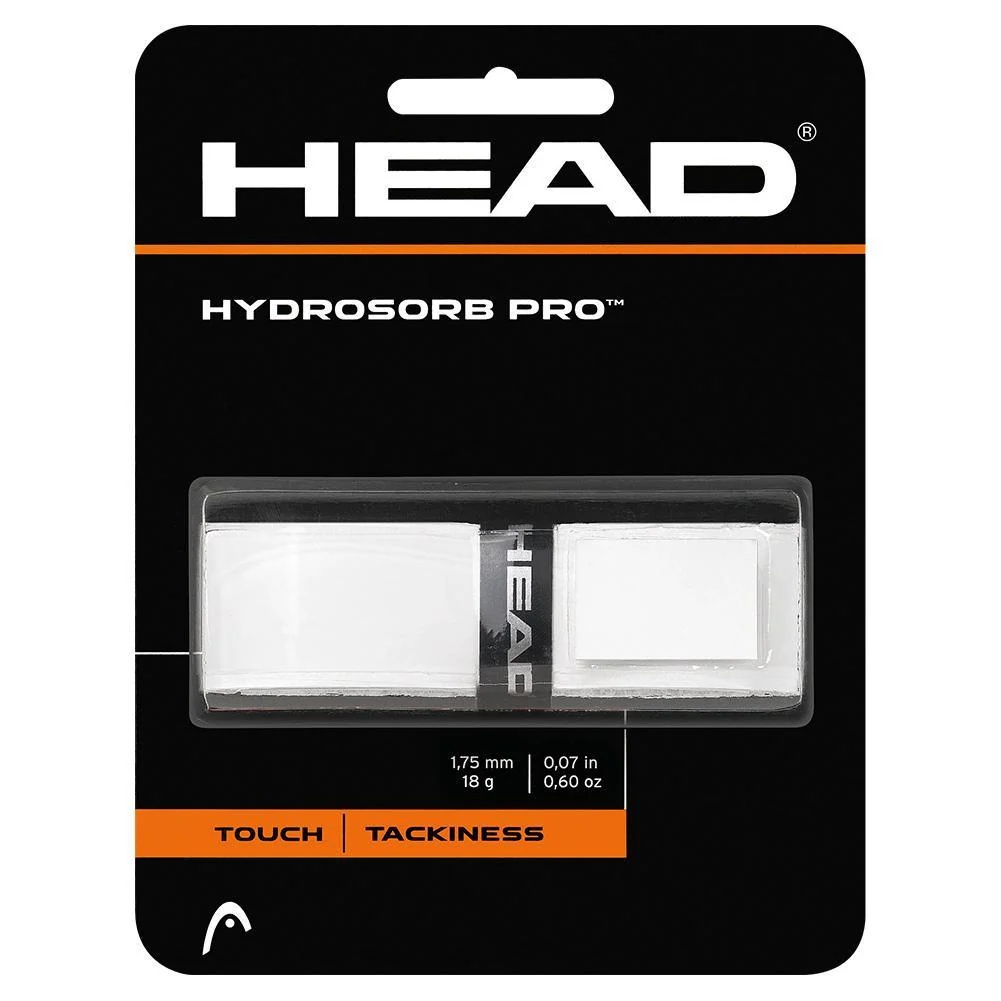
Head Hydrosorb Pro Replacement Grip
Head Head Hydrosorb Pro Replacement Grip is a high-quality replacement grip designed for players who demand performance and durability. Available in Black, White, Yellow. Sold in 1 Pack. Perfect for tennis, pickleball, and padel enthusiasts who want gear they can rely on.
Brand: Head
Category: Sporting Goods > Athletics > Tennis > Tennis Racket Accessories > Tennis Racket Grips & Tape > Tennis Racket Replacement Grips